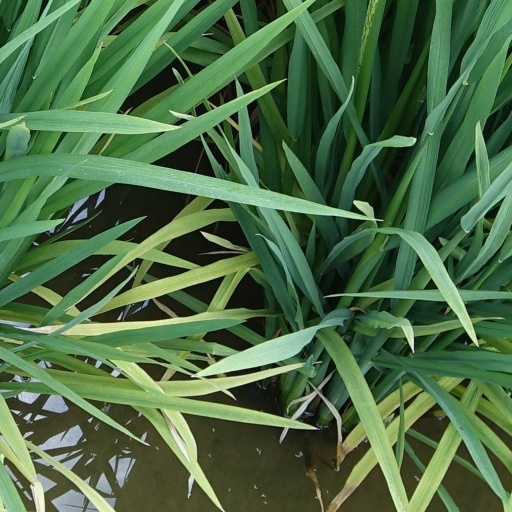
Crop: rice